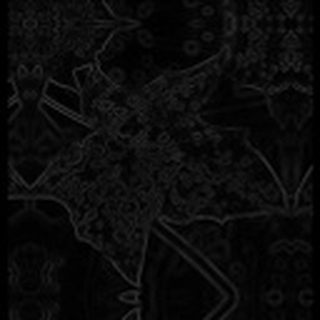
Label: cotton_powdery_mildew